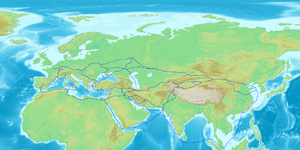
Khazarere / Økonomiske forhold / Handel
Kort over Eurasien, som viser handelsruterne til Radhanittene ca. år 870 gengivet i beretningerne til ibn Khordadbeh i bogen Veje og kongeriger
Khazarerne var et halvnomadisk tyrkisk folk fra Centralasien, som i sine velmagtsdage var en betydelig regional magtfaktor. I det 7. århundrede dannede de et uafhængigt khaganat i det nordlige Kaukasus langs Det Kaspiske Hav. På højden af deres magt kontrollerede de og deres undergivne folk store dele af det, som i dag er det sydlige Rusland, Vest-Kasakhstan, Øst-Ukraine, store dele af Kaukasus og Krim.